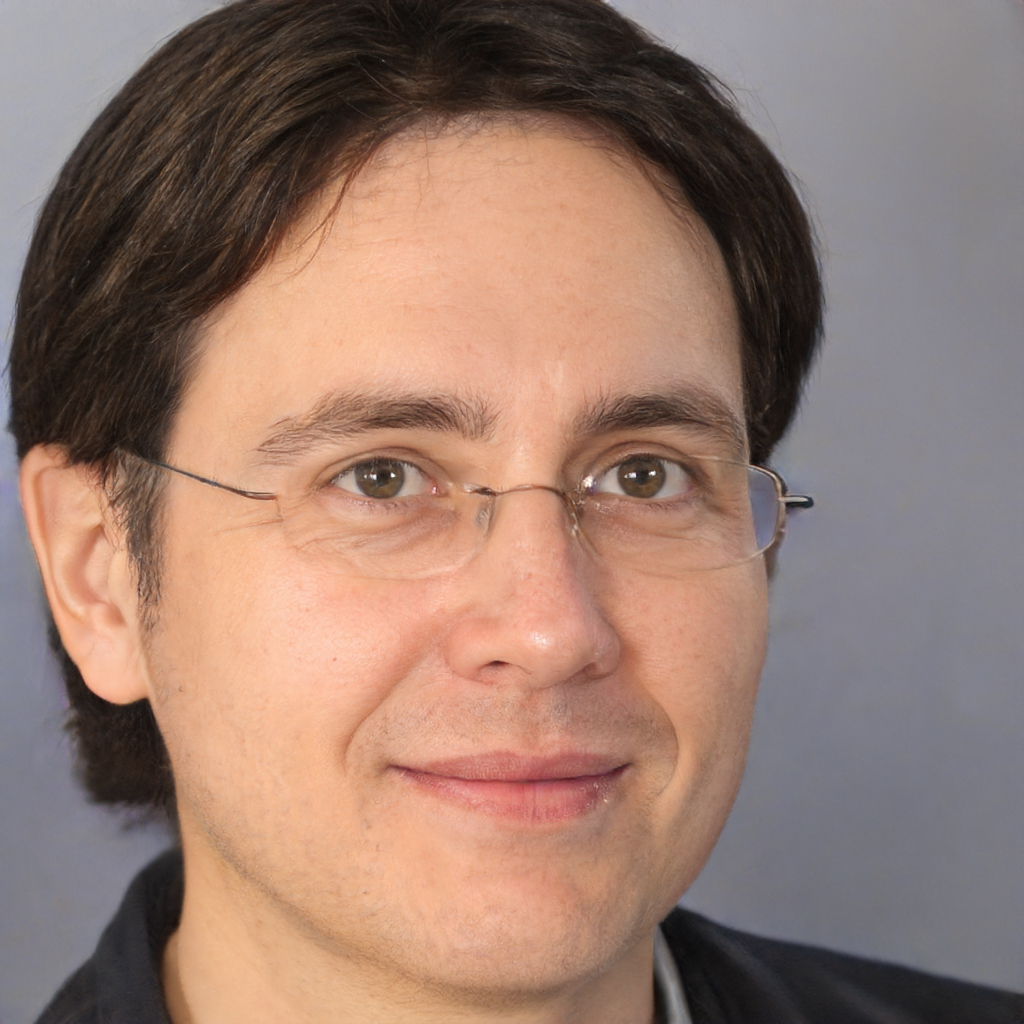
Label: Colored